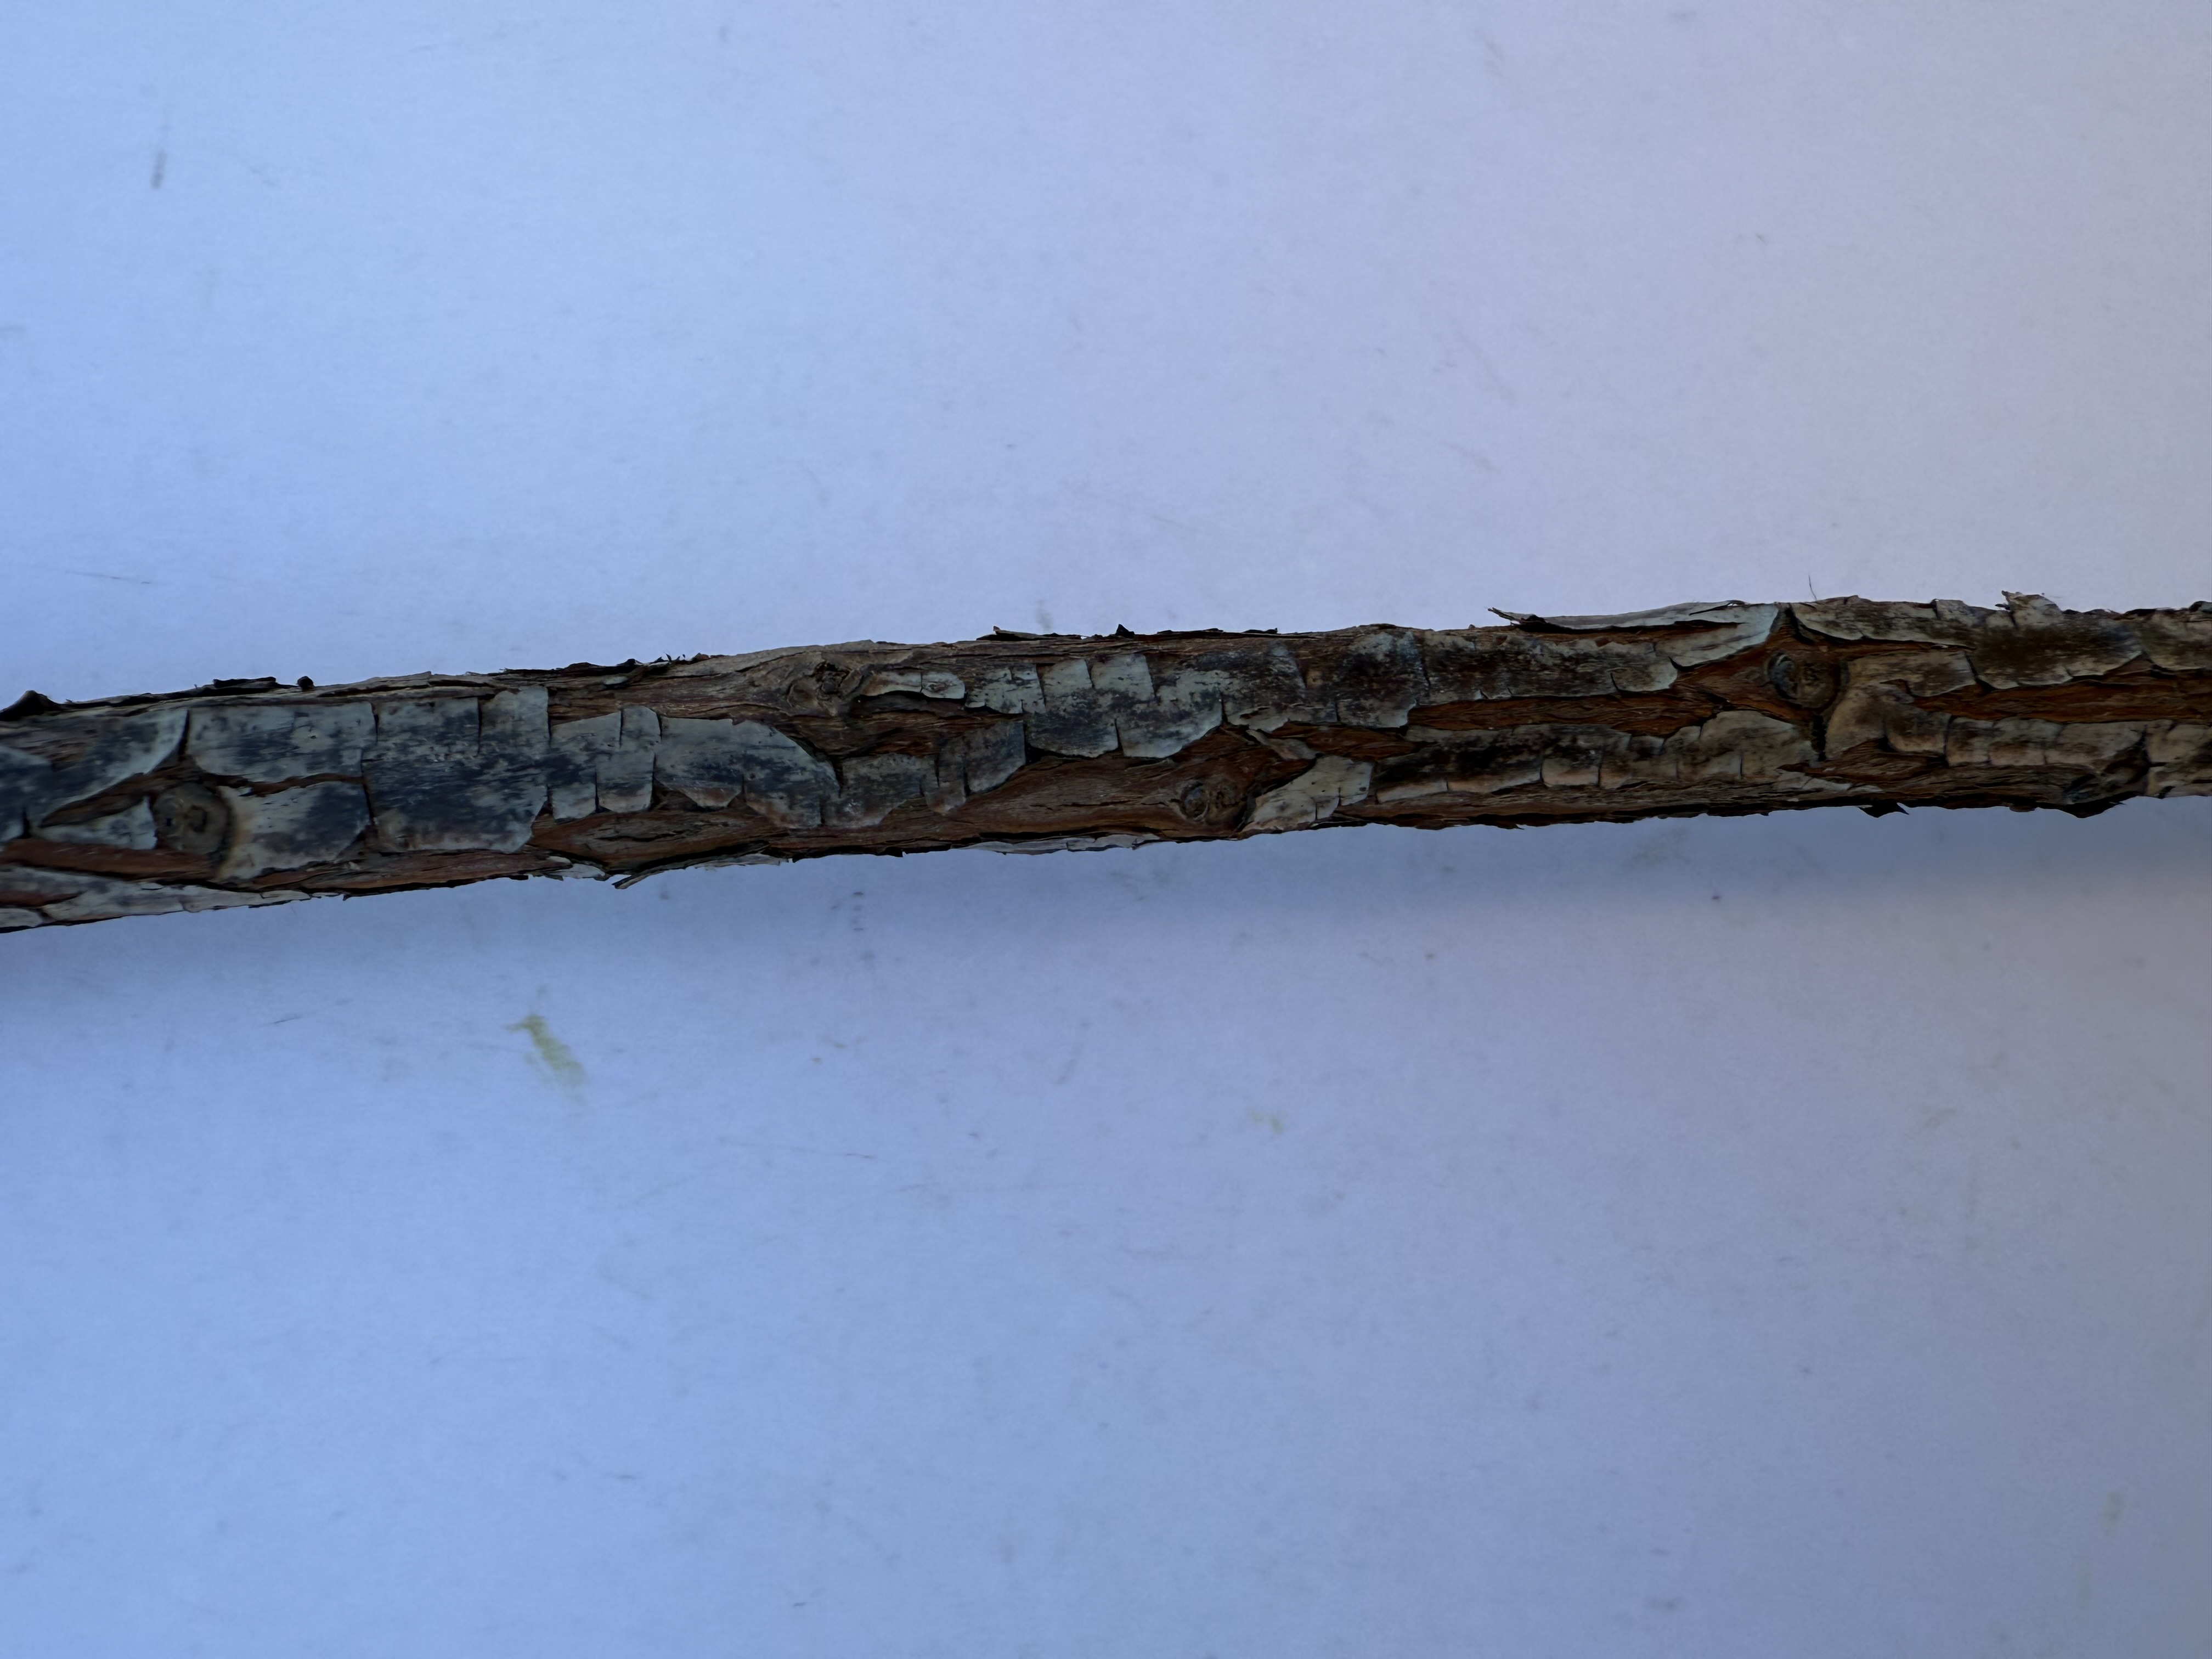
Variety: Wild Strawberry